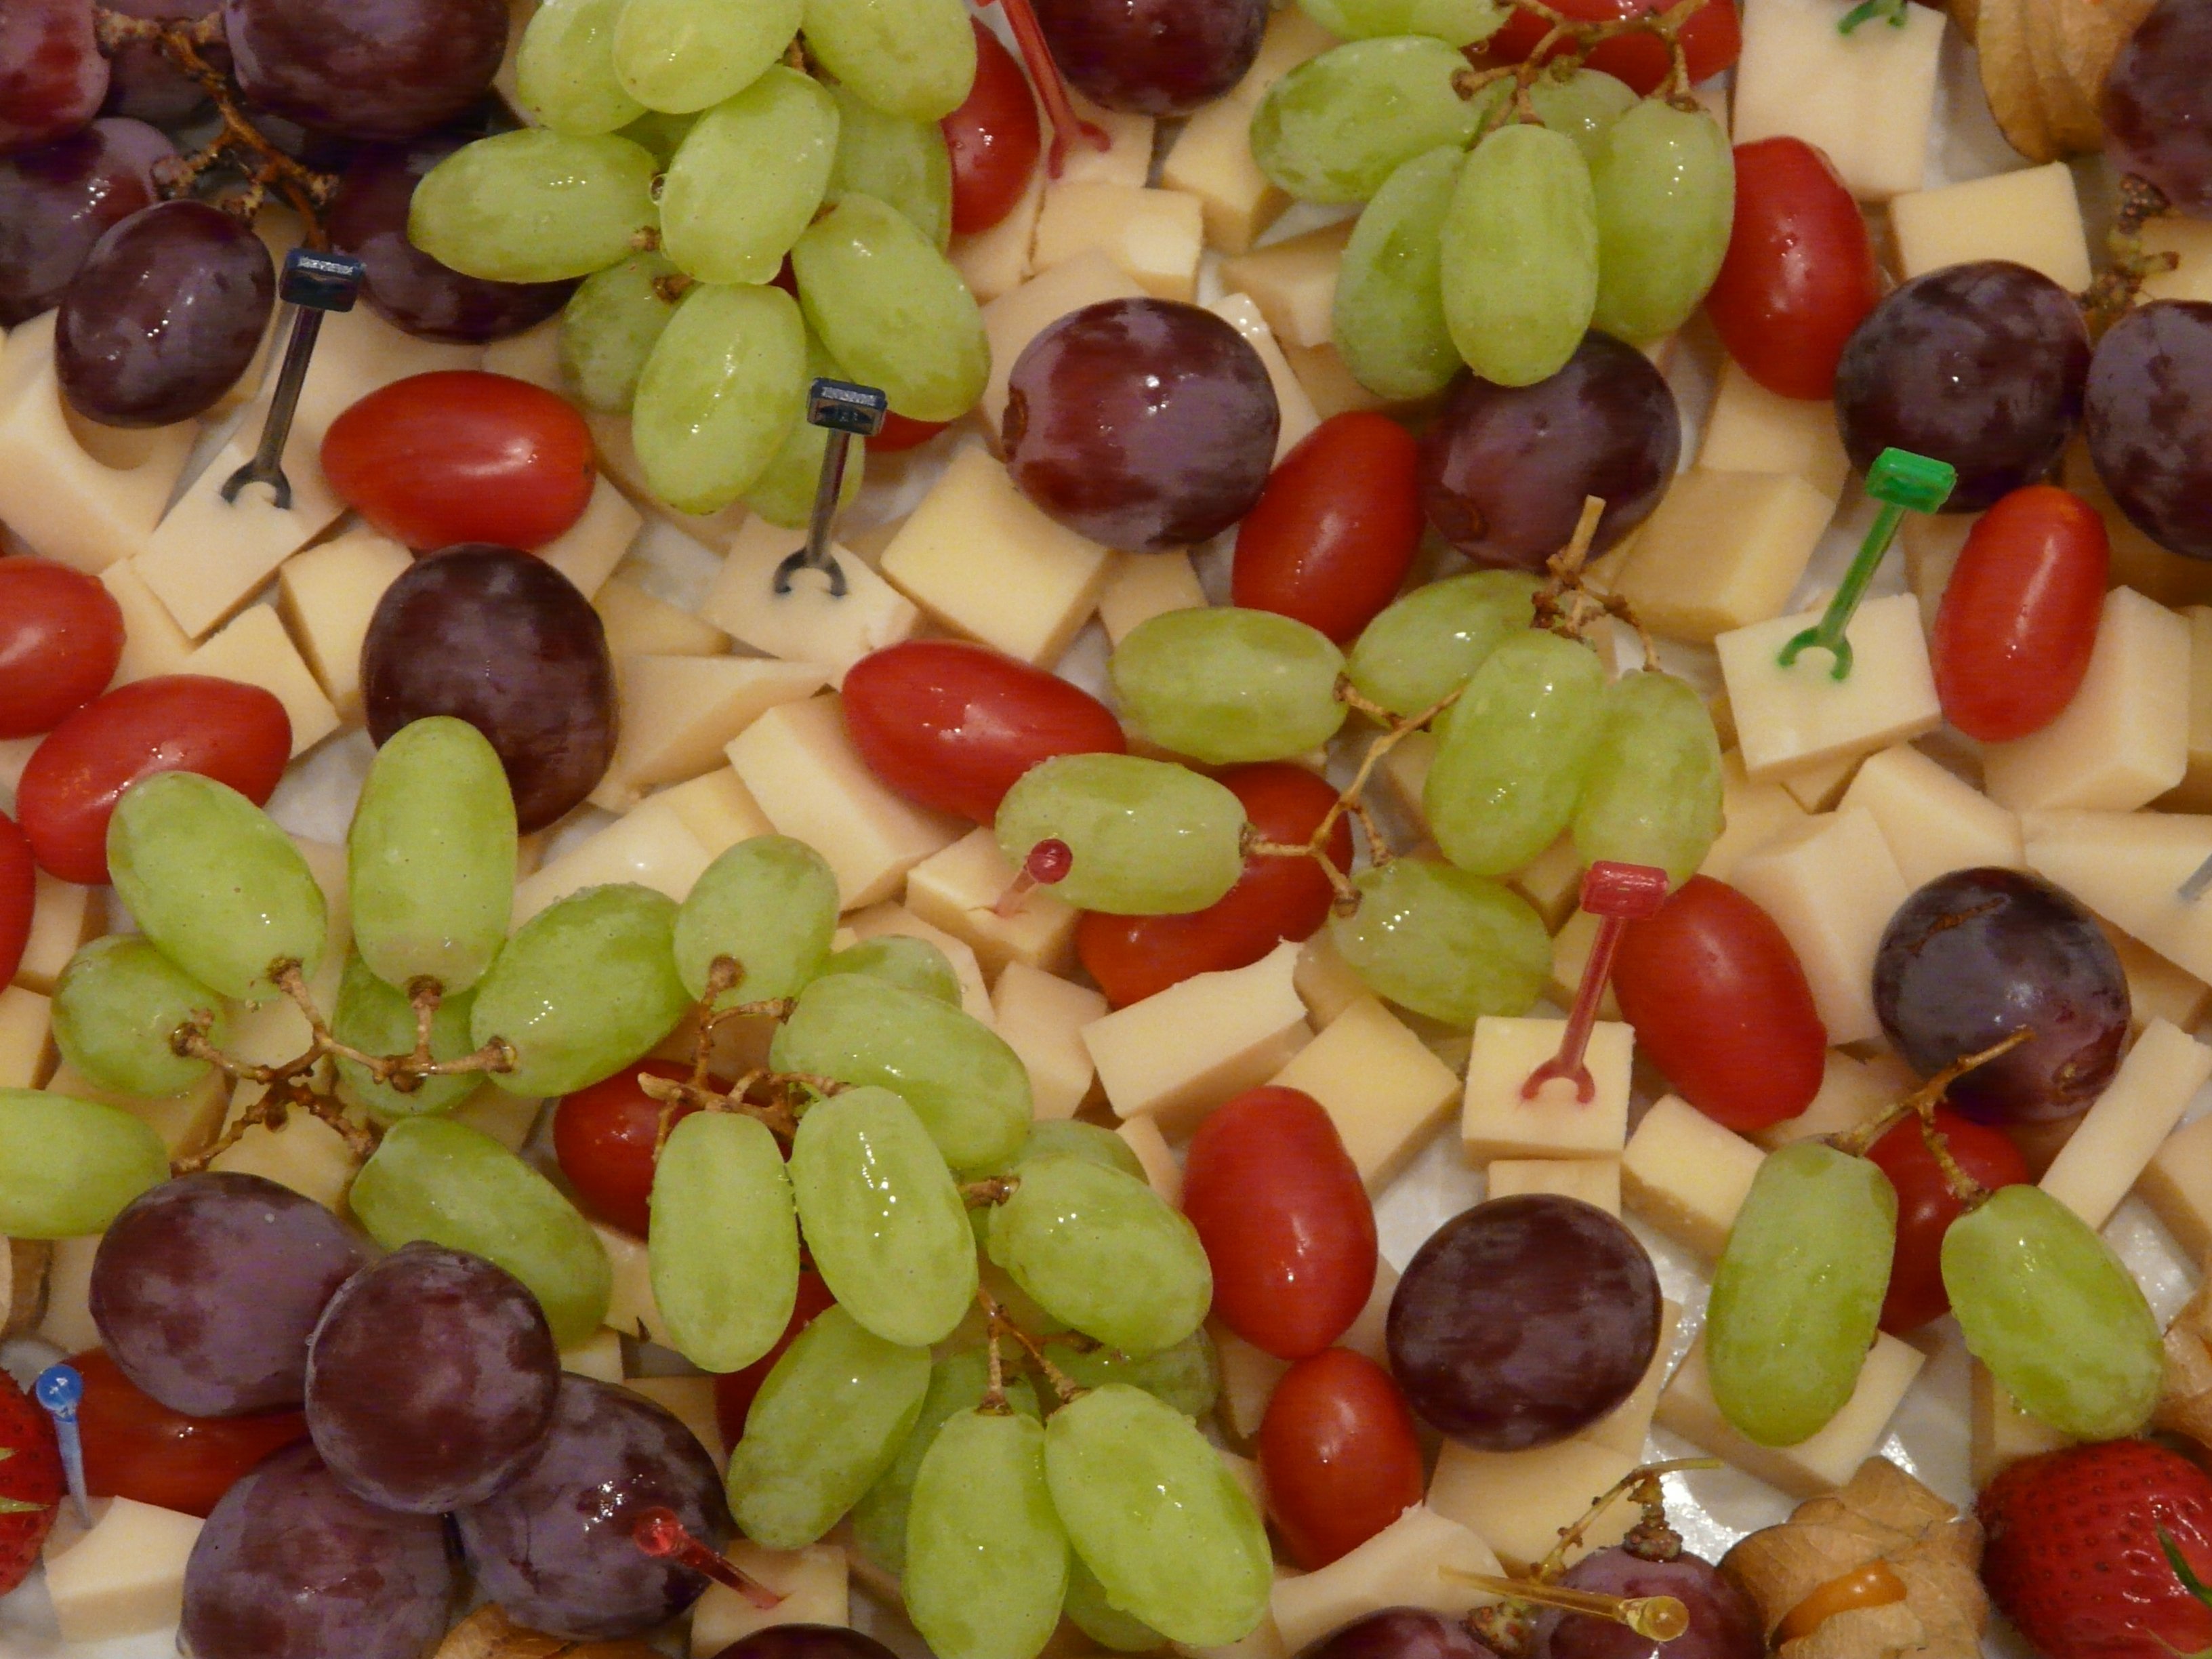
plant, fruit, dish, food, salad, produce, vegetable, cuisine, cheese, grapes, tomatoes, spit, flowering plant, land plant